Ilmin Museum of Art

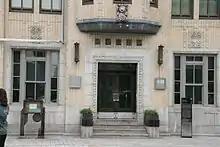
Ilmin Museum of Art entrance in 2012

The building is located at the southern end of Gwanghwamun Plaza on Sejong-ro in Jung District, the Ilmin Museum of Art, like the Seoul Museum of Art, has preserved the appearance of the old building that distinguishes it visually from the neighboring tall, modern buildings in the urban area. The five-story brown stone building is the former Dong-a Ilbo newspaper building, and is the oldest press building in Korea.